Infrared

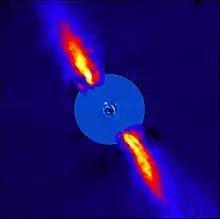
Beta Pictoris with its planet Beta Pictoris b, the light-blue dot off-center, as seen in infrared. It combines two images, the inner disc is at 3.6 μm.

Infrared radiation can be used as a deliberate heating source. For example, it is used in infrared saunas to heat the occupants. It may also be used in other heating applications, such as to remove ice from the wings of aircraft (de-icing).